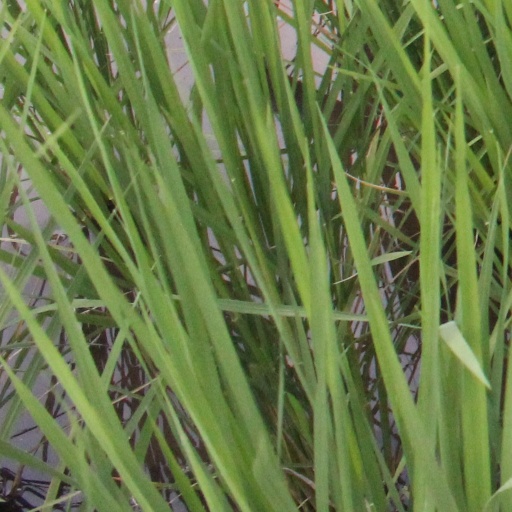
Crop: rice